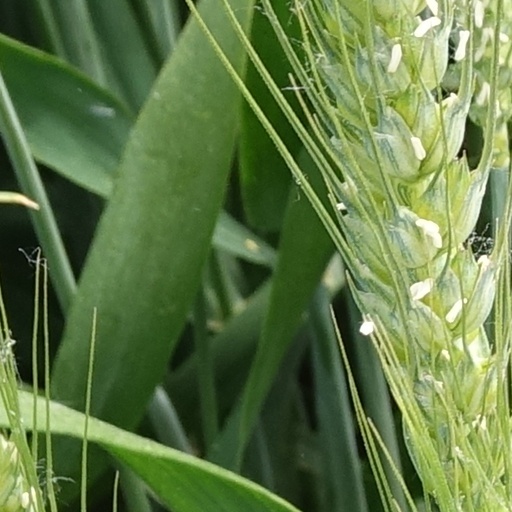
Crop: wheat